Avellino Cathedral

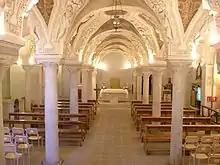
Crypt

The Romanesque cathedral was built between 1132 and 1166 by bishop Roberto of Avellino, who dedicated it to Saint Modestinus. It kept its original appearance until the end of the 17th century, when a series of refurbishments and renovations began which, continuing into the 18th century, eventually transformed the building into a Baroque one. Bishop Francesco Gallo (1855–1896) gave the cathedral a further overhaul, creating its present Neoclassical appearance. The refacing of the west front was entrusted to the architect Pasquale Cardola and was completed between 1857 and 1868, while the conversion of the interior was the work of the architect Vincenzo Varriale between 1880 and 1889. The new building was subjected to the bombing of World War II and the 1980 Irpinia earthquake, both of which made necessary further significant stabilisation and reinforcement of the structure.